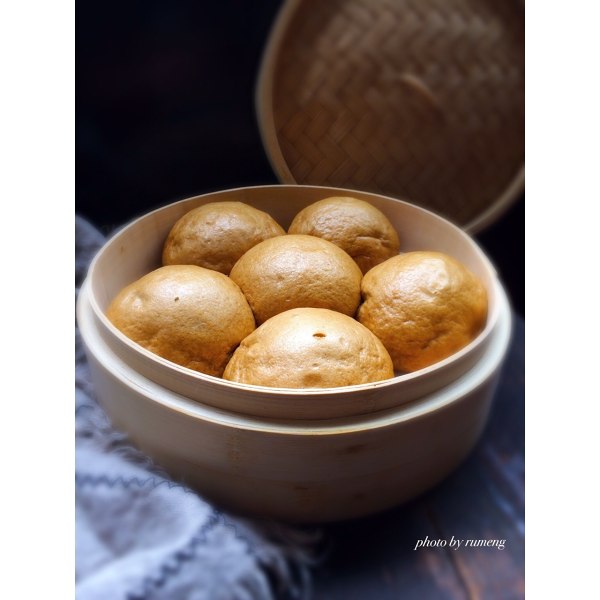
Label: trash